Max Stadler

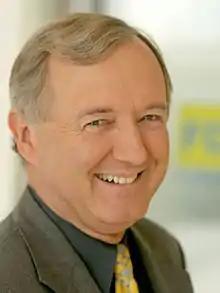

Max Josef Stadler (23 March 1949 in Passau – 12 May 2013 in Thyrnau) was a German politician. He was a Free Democratic Party member of the Bundestag from 1994 until his death.